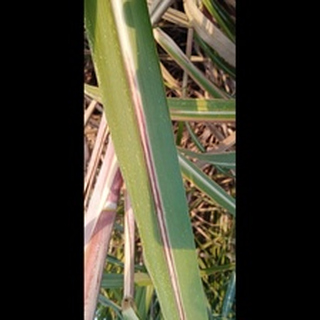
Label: sugarcane_red_rot